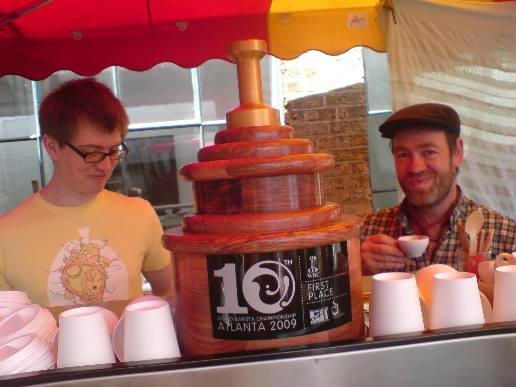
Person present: Yes